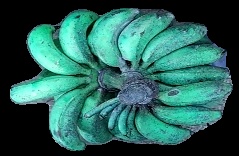
Variety: rasbale
Grade: grade3